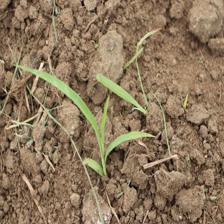
Label: Sorghum